Operation Cobra

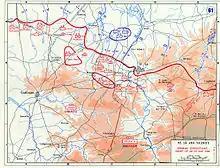
German dispositions, night of 24–25 July 1944

On 12 July, Bradley briefed his commanders on the Cobra plan, which consisted of three phases. The main effort would be under the control of VII Corps. In the first phase, the breakthrough attack would be conducted by the 9th Infantry Division (Major General Manton S. Eddy) and the 30th Infantry Division (Major General Leland Hobbs), which would break into the German defensive zone and then hold the flanks of the penetration while the 1st Infantry Division (Major General Clarence Huebner) and 2nd Armored Division (Major General Edward H. Brooks) pushed into the depth of the position until resistance collapsed. The 1st Infantry Division "was to take Marigny, with this objective exploited by a stream of General Watson's 3rd Armored Division armor that would move south toward Coutances". The 2nd Armored Division—part of "Collins' exploitation force" of the 2nd Armored Division in the east of the VII Corps sector and the "1st Infantry Division reinforced by Combat Command B (CCB) of the 3rd Armored division in the west"—would "pass through the 30th Infantry Division sector... and guard the overall American left flank." If VII Corps succeeded, the western German position would become untenable, permitting a relatively easy advance to the southwest end of the bocage to cut off and seize the Brittany peninsula. First Army intelligence estimated that no German counterattack would occur in the first few days after Cobra's launch and that if they did later, they would be no more than battalion-sized operations.